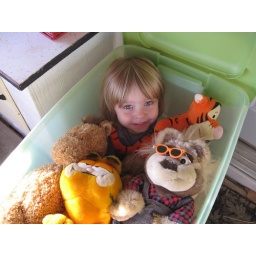
Reni in her box of stuffed animals